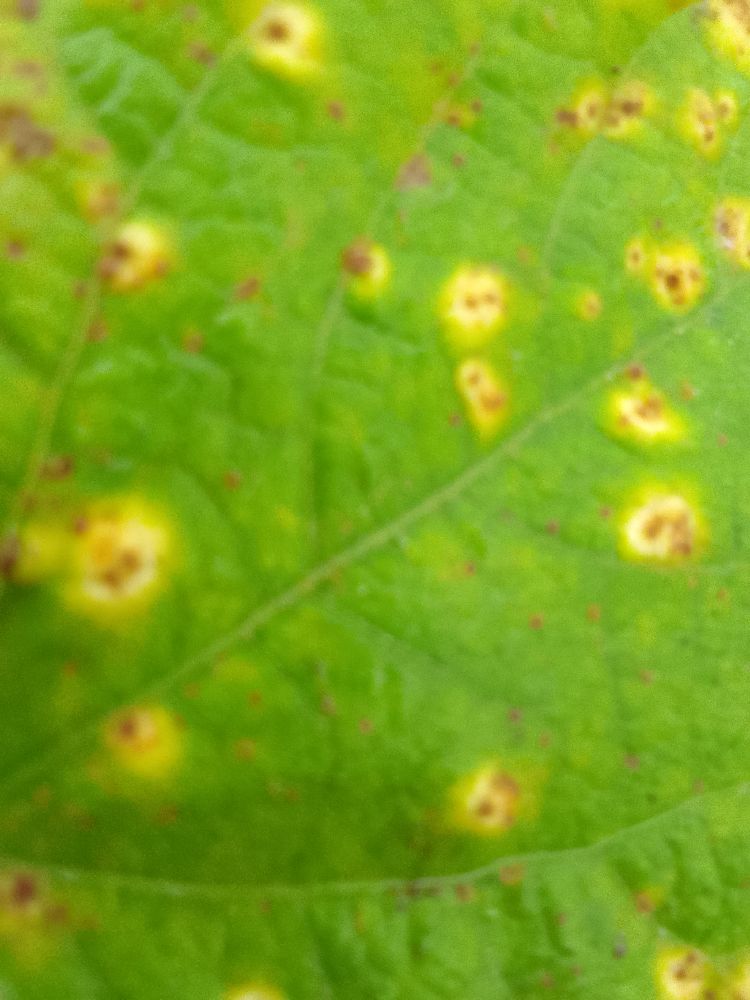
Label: rust